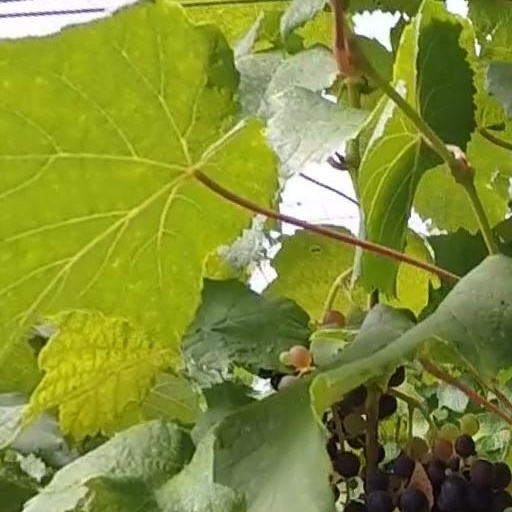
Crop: grape